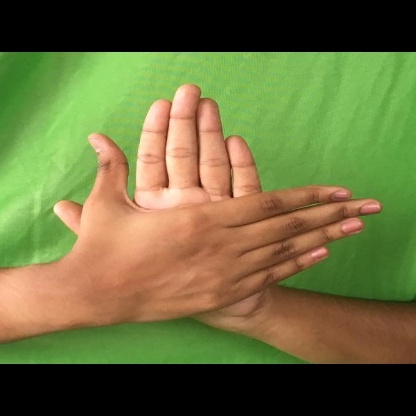
Mudra: Chakra